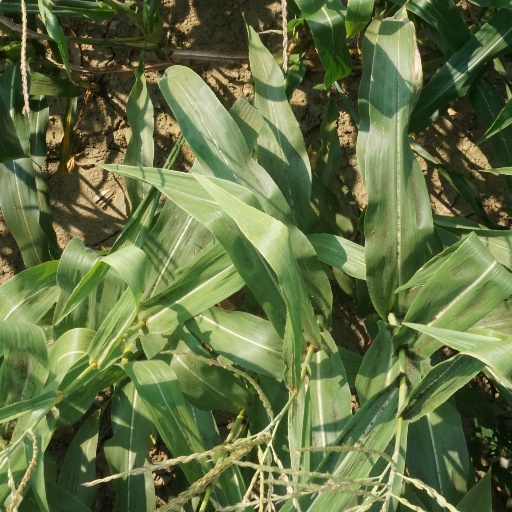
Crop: maize; corn